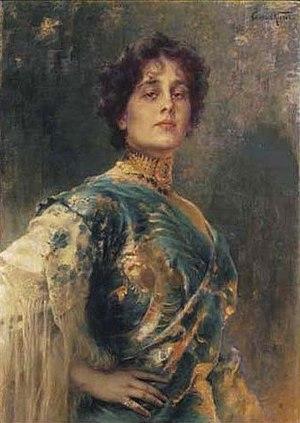
Lola Montez, nom de scène de Marie Dolores Eliza Rosanna Gilbert, comtesse de Landsfeld, née à Grange le 17 février 1821 et morte à New York le 17 janvier 1861, est une danseuse exotique, actrice et courtisane d'origine irlandaise, célèbre pour avoir été la maîtresse du roi Louis Iᵉʳ de Bavière.